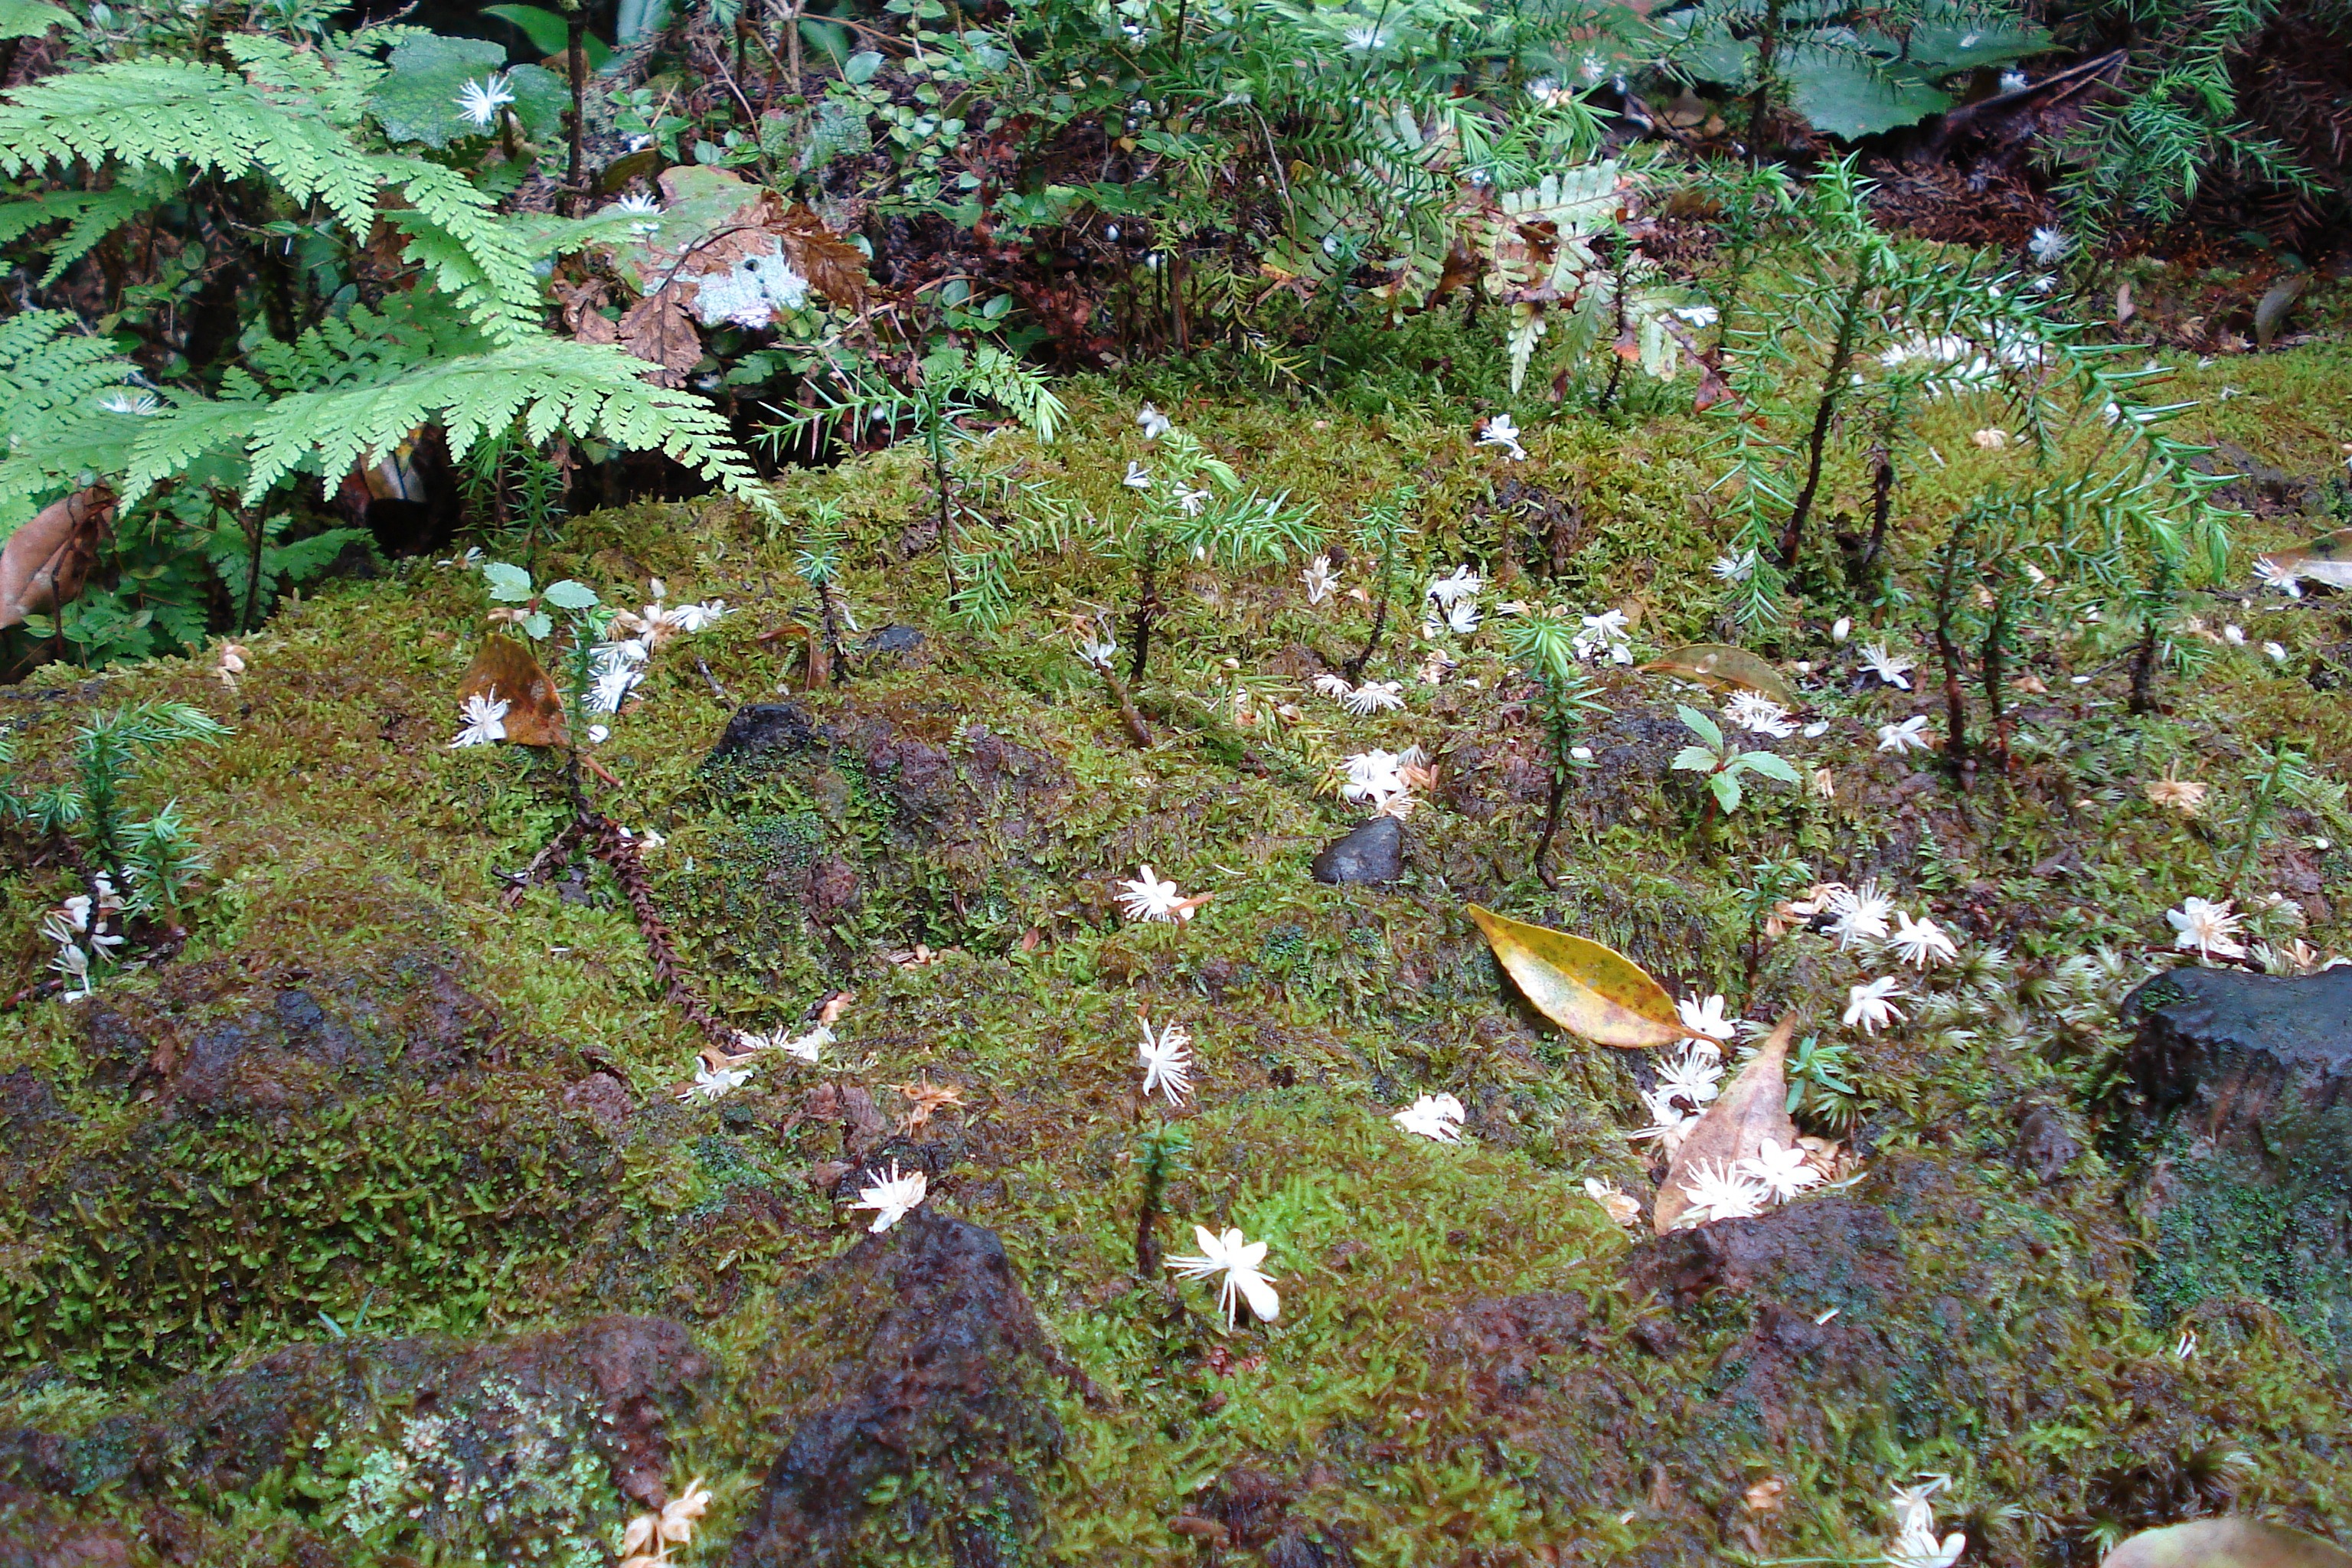
tree, forest, wilderness, plant, trail, leaf, flower, foam, wildlife, green, jungle, autumn, botany, garden, flora, trees, vegetation, rainforest, woodland, habitat, ecosystem, biome, woody plant, land plant